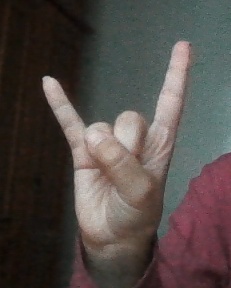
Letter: la